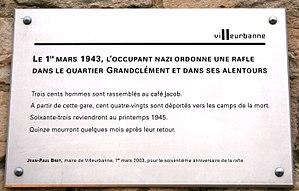
Plaque commémorative sur la Gare de Villeurbanne concernant les déportés de la rafle du 1er mars 1943.
La gare de Villeurbanne est une ancienne gare ferroviaire française de la ligne de Lyon-Part-Dieu à Montalieu-Vercieu située sur le territoire de la commune de Villeurbanne dans le département du Rhône en région Rhône-Alpes.